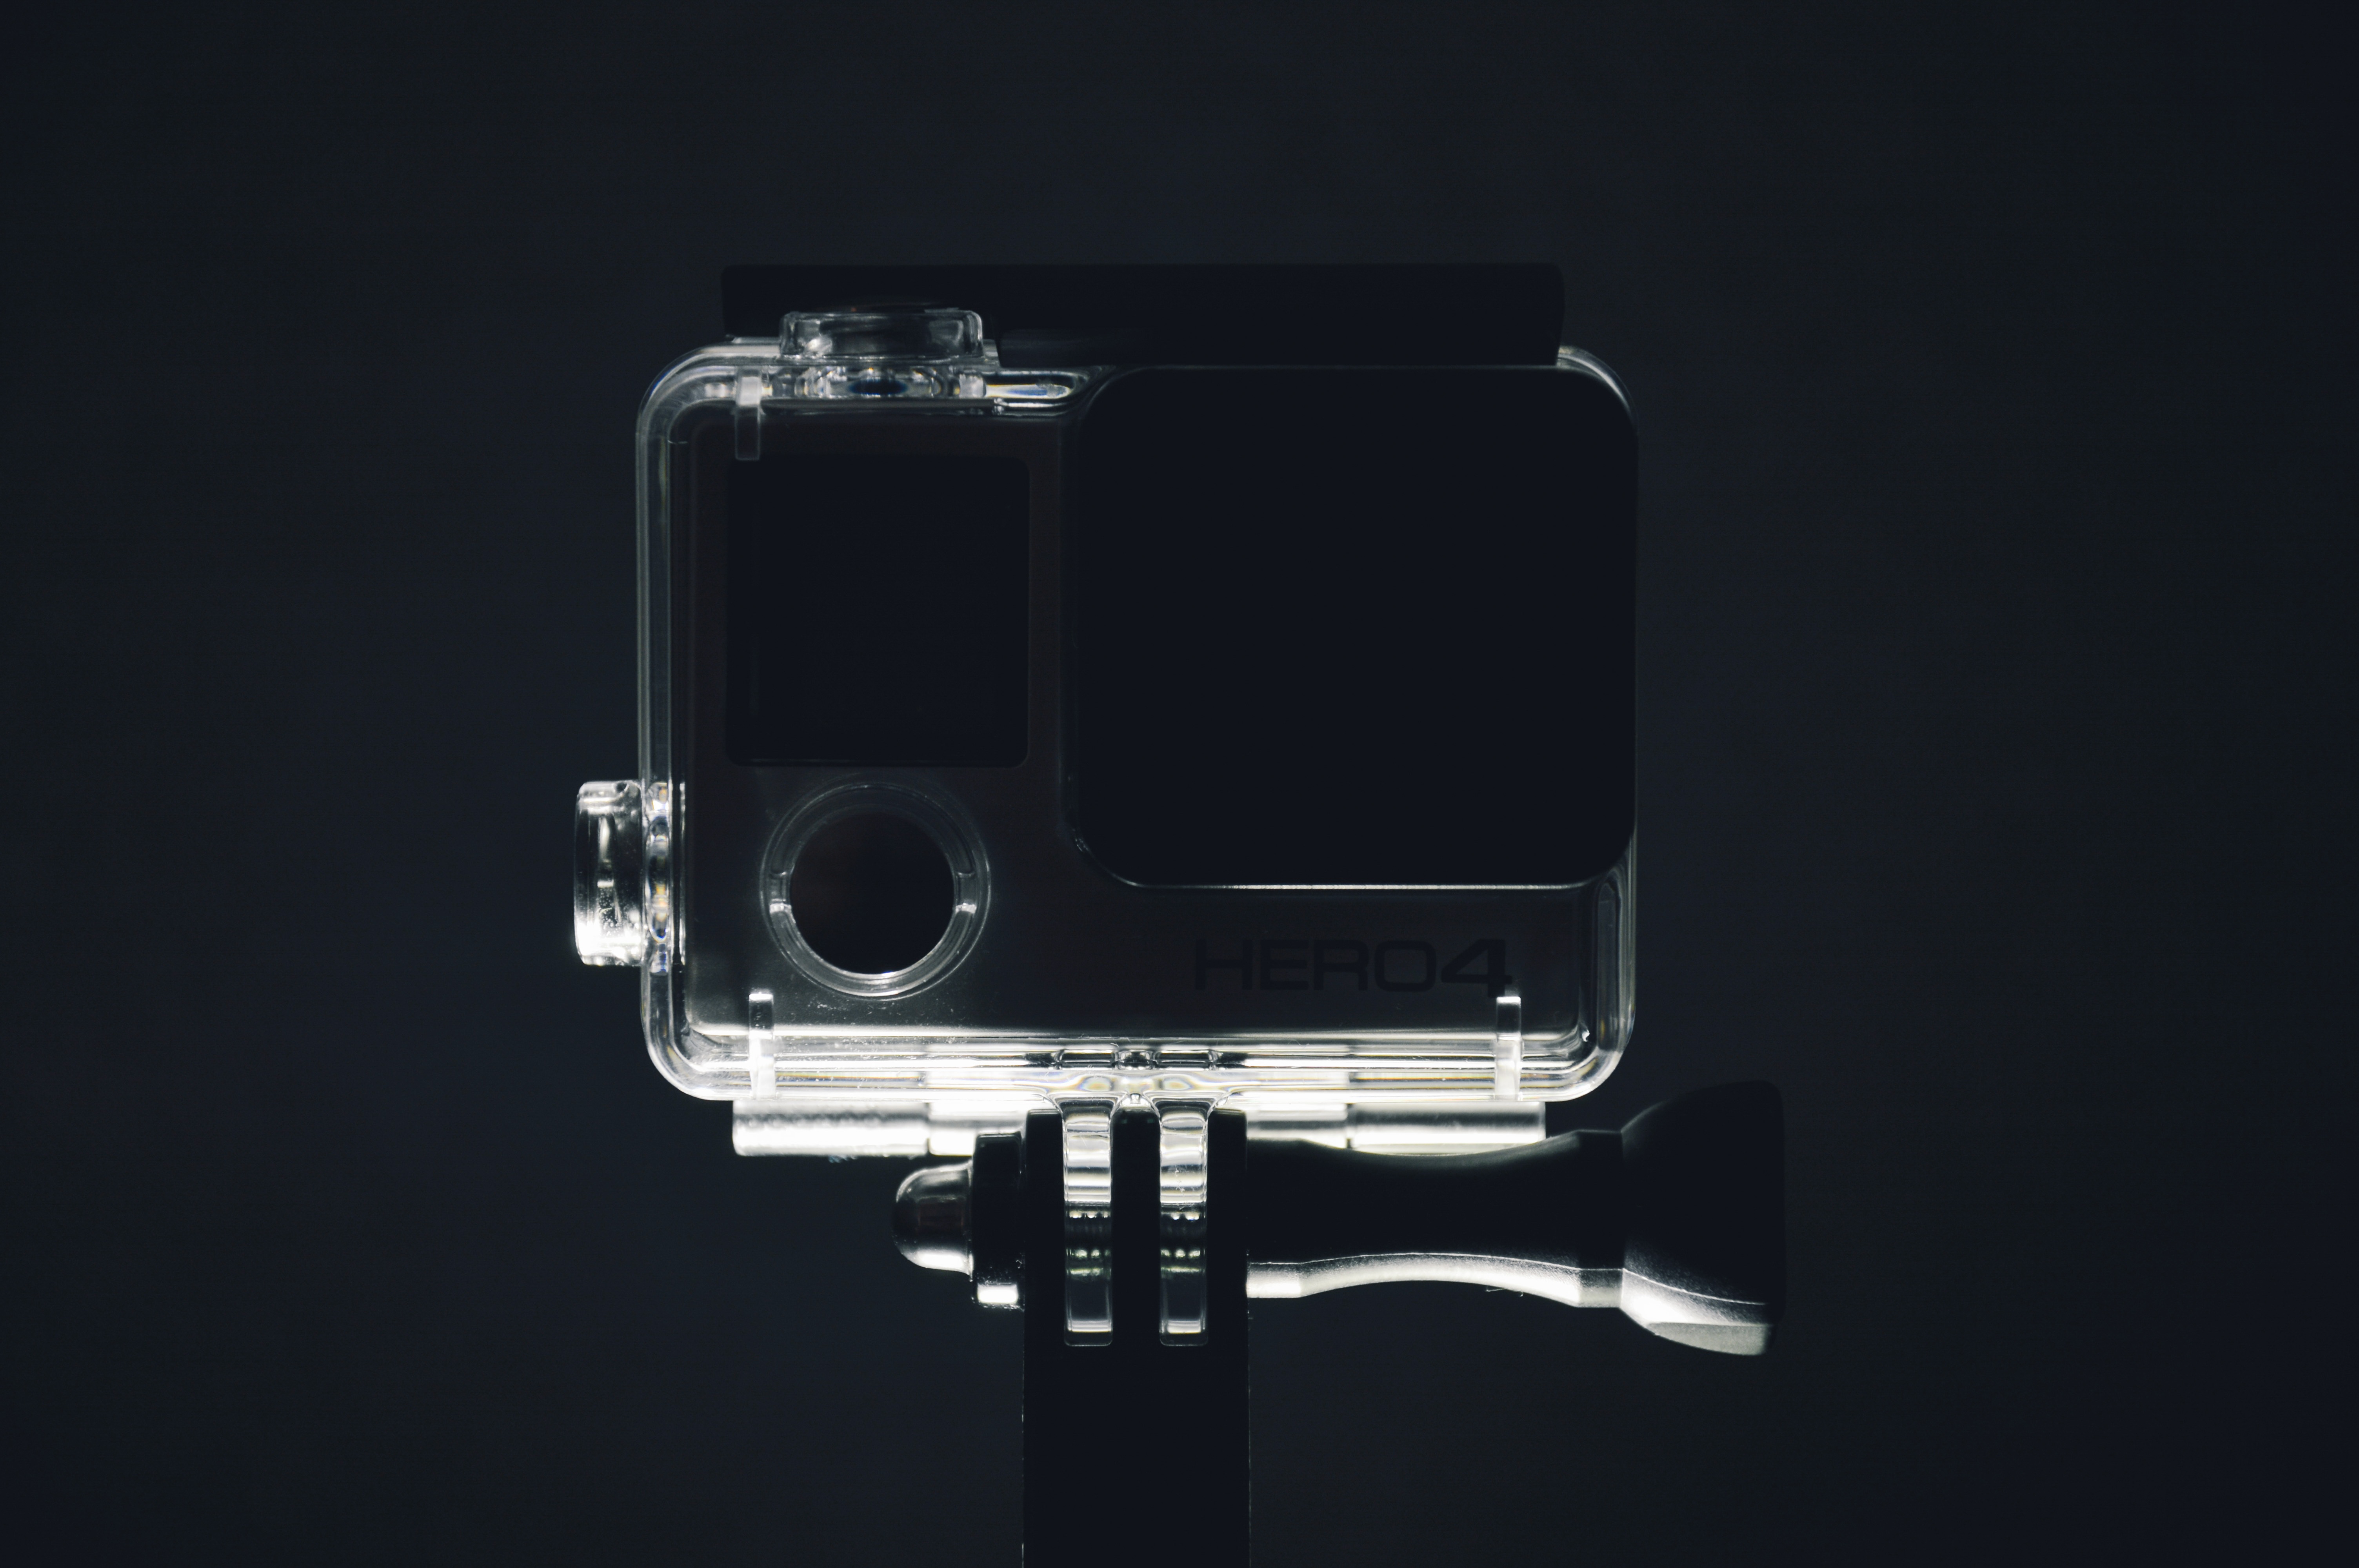
light, technology, camera, photography, plastic, photo, equipment, action, gadget, box, lighting, housing, product, electronics, case, protection, multimedia, waterproof, cameras optics, casing